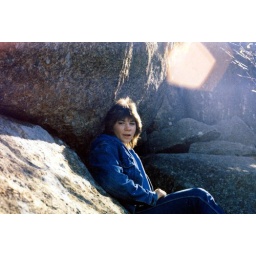
Theresa, sitting in the rocks off Skyline Drive in the Virginia Blue Ridge Mountain. 1985ish.